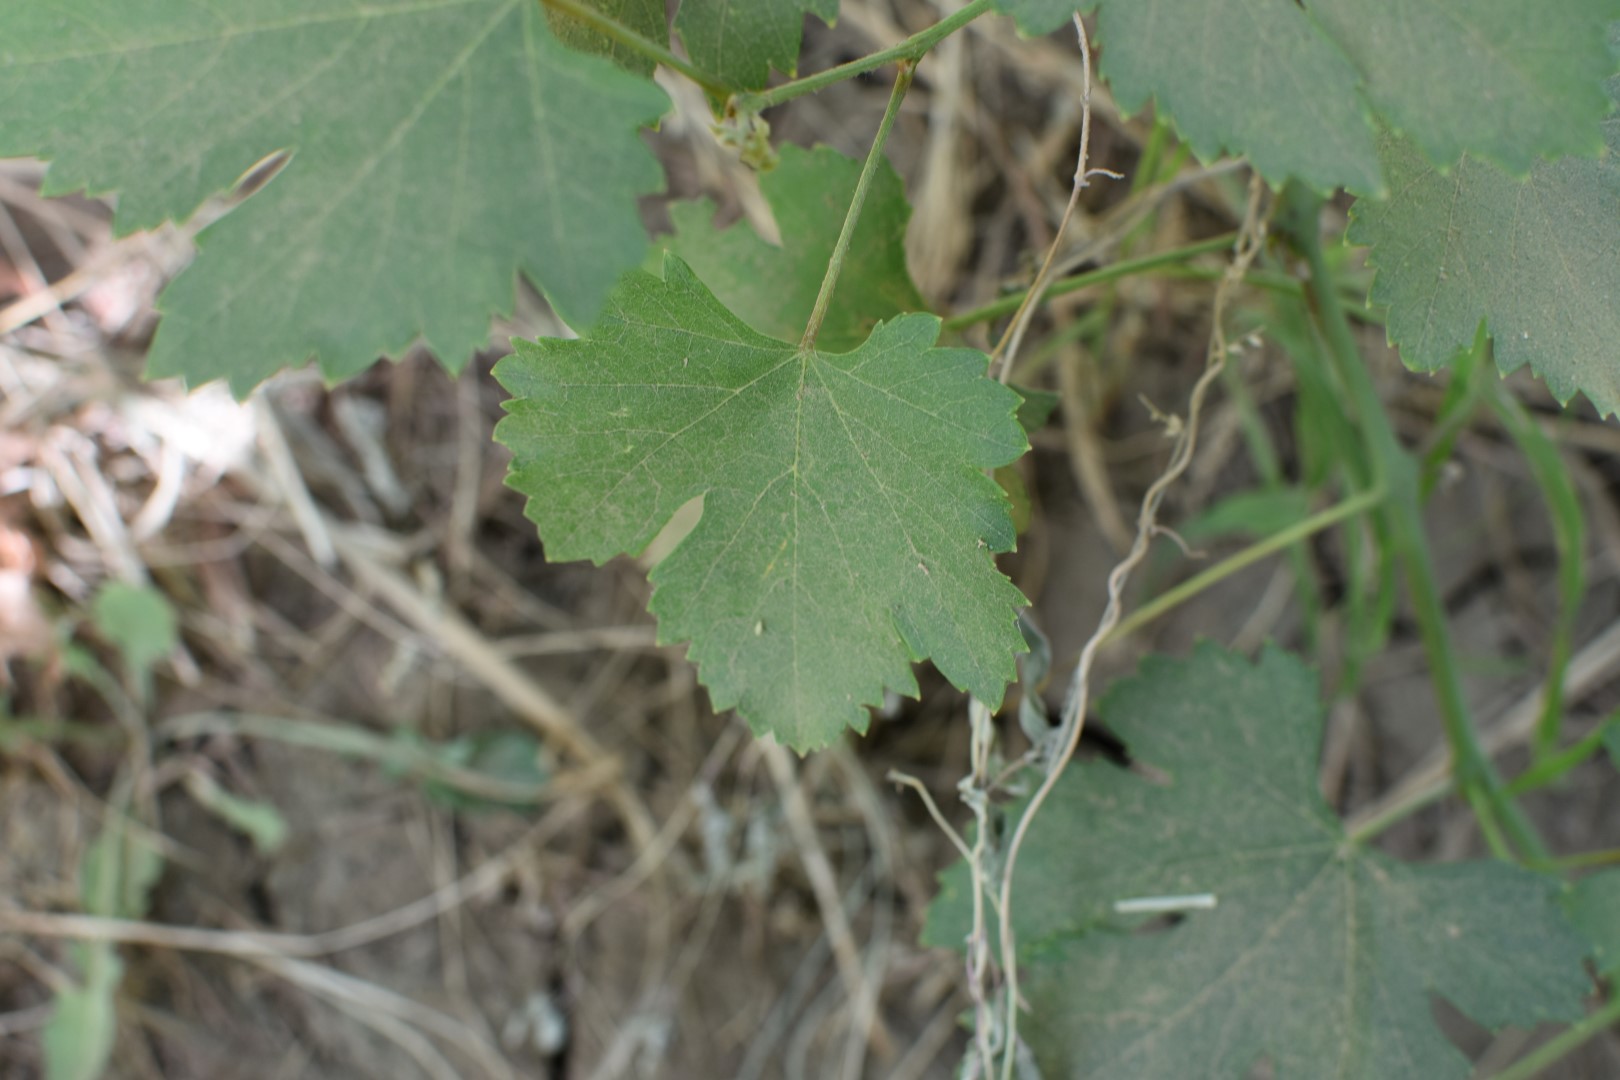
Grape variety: Halawani